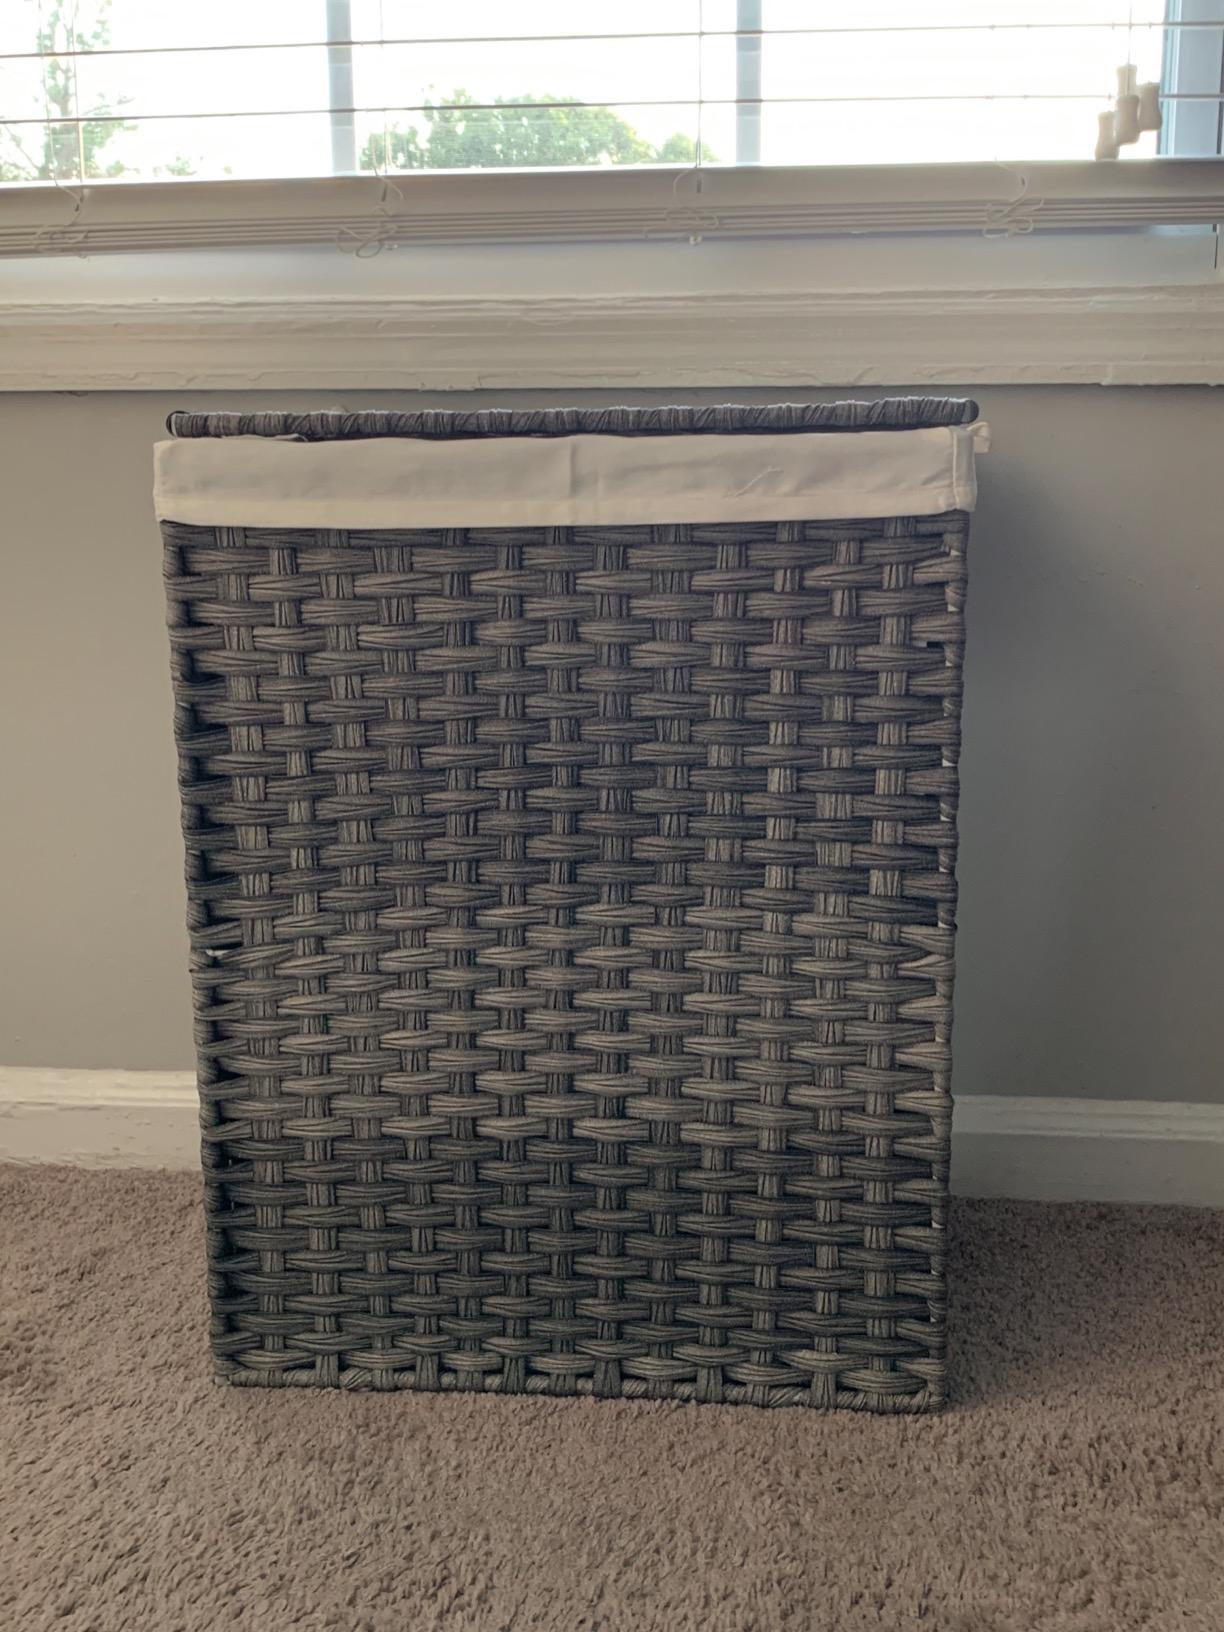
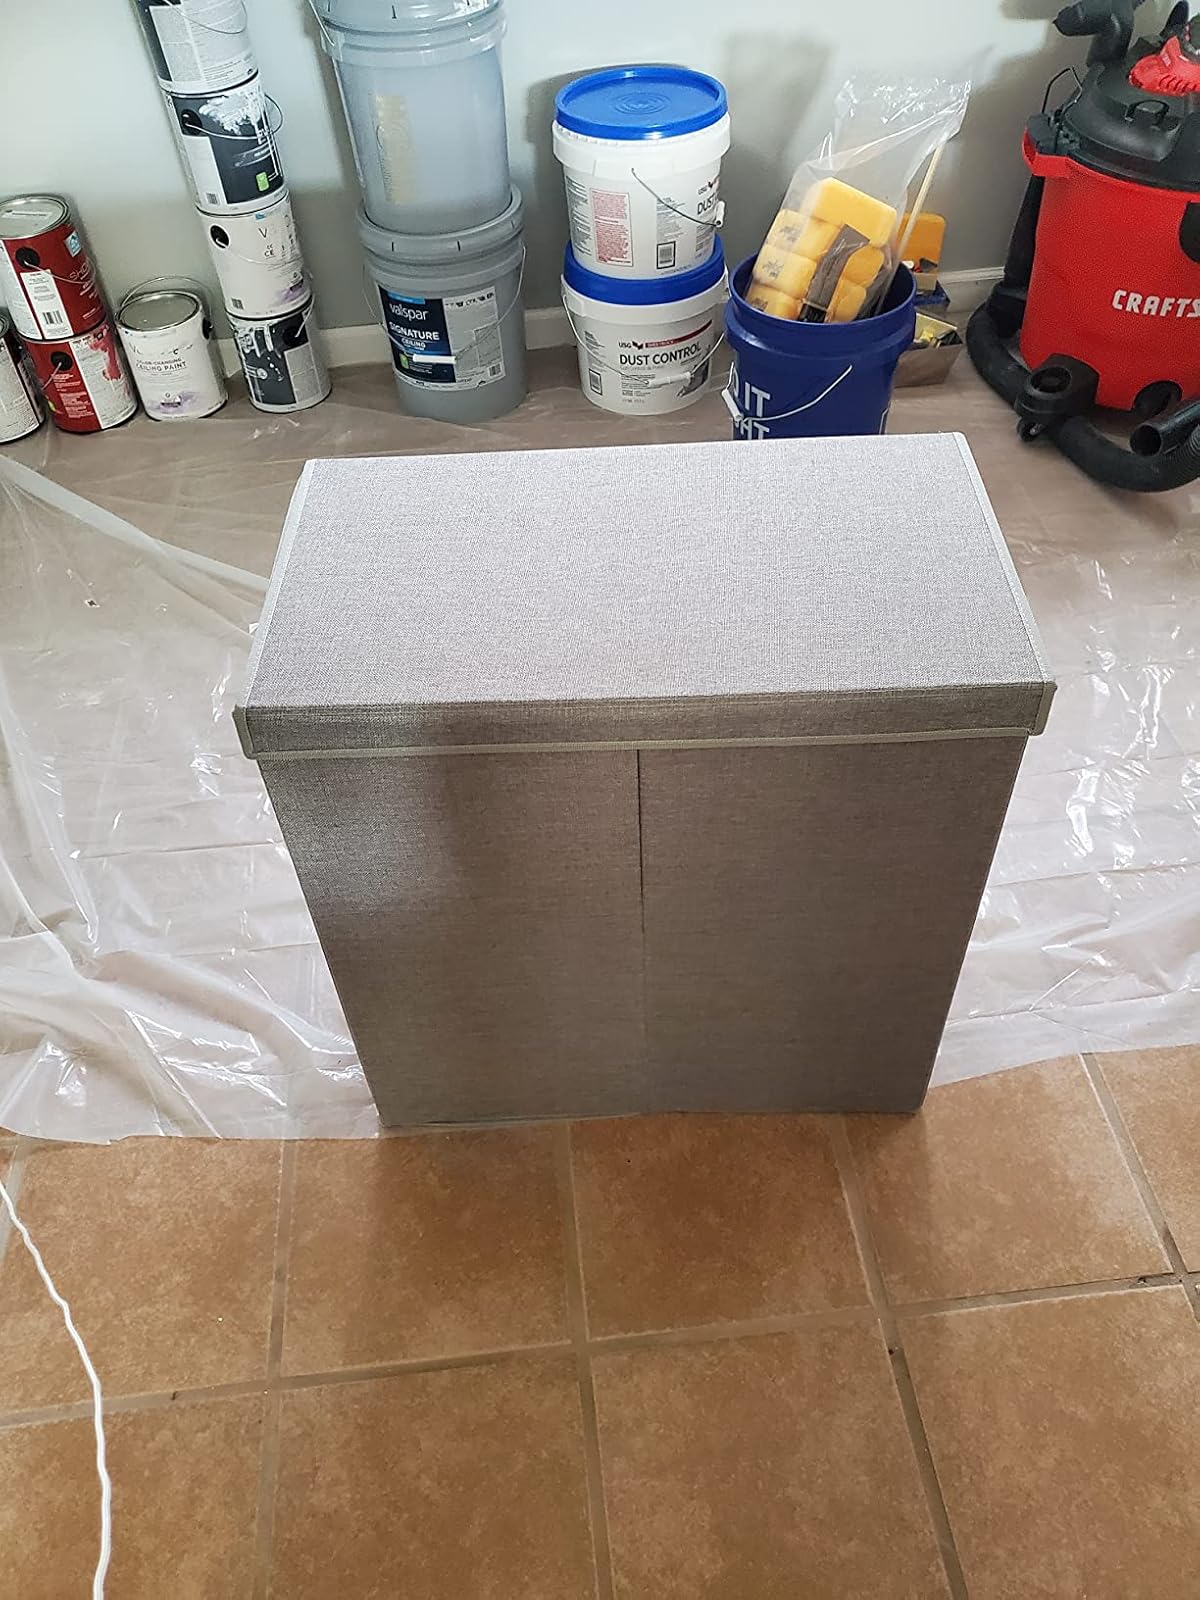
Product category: items_hamper
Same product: no